1999 FIFA U-17 World Championship

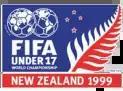

The 1999 FIFA U-17 World Championship, the eighth edition of the tournament, was held in the cities of Auckland, Christchurch, Napier, and Dunedin in New Zealand from 10 to 27 November 1999. Players born after 1 January 1982 could participate in this tournament. This was the first FIFA tournament to be held in the Pacific Islands country.